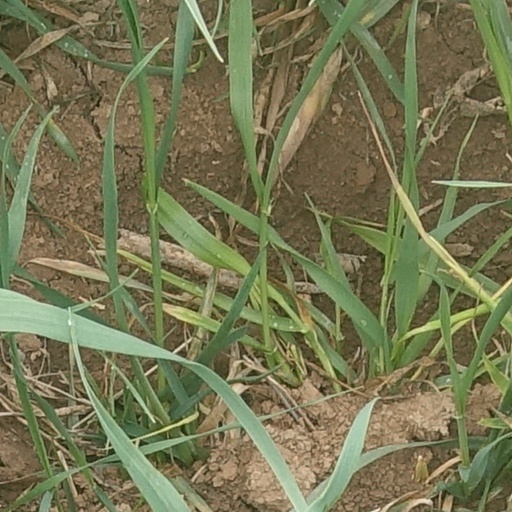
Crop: wheat